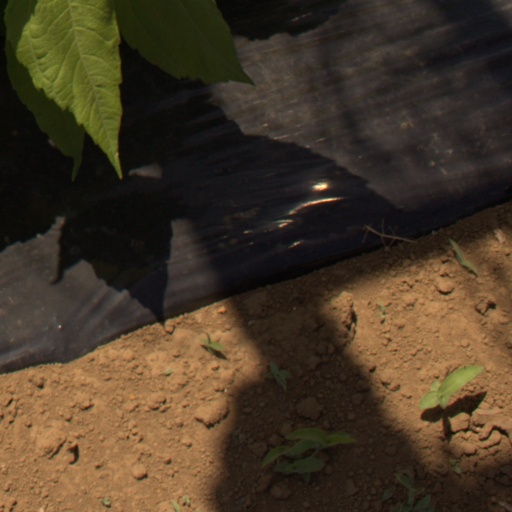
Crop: Jerusalem artichoke